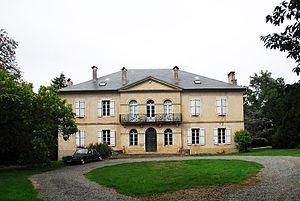
Château de l'Algairié, sur la commune de Teillet (81)
Le château de l'Algayrie, de l'Algayrié ou de l'Algairié, est un château du XIXᵉ siècle, situé à Teillet, dans le Tarn, en région Occitanie.
Teillet est une commune française située dans le département du Tarn, en région Occitanie.
Cet article recense par ordre alphabétique et de manière se voulant exhaustive, les châteaux, maisons fortes, mottes castrales, manoirs situés dans le département français du Tarn, ainsi que les palais ou autres tours et commanderies. Il est fait état des inscriptions ou classements au titre des monuments historiques.